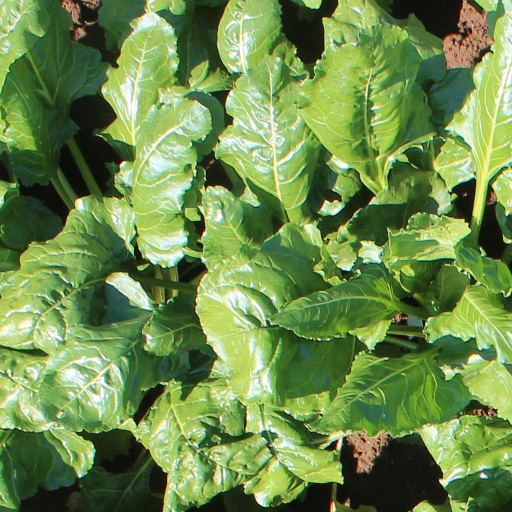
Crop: sugar beet